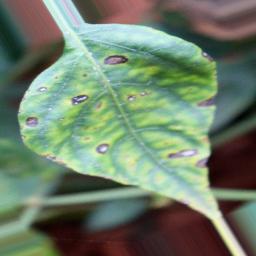
Label: cercospora